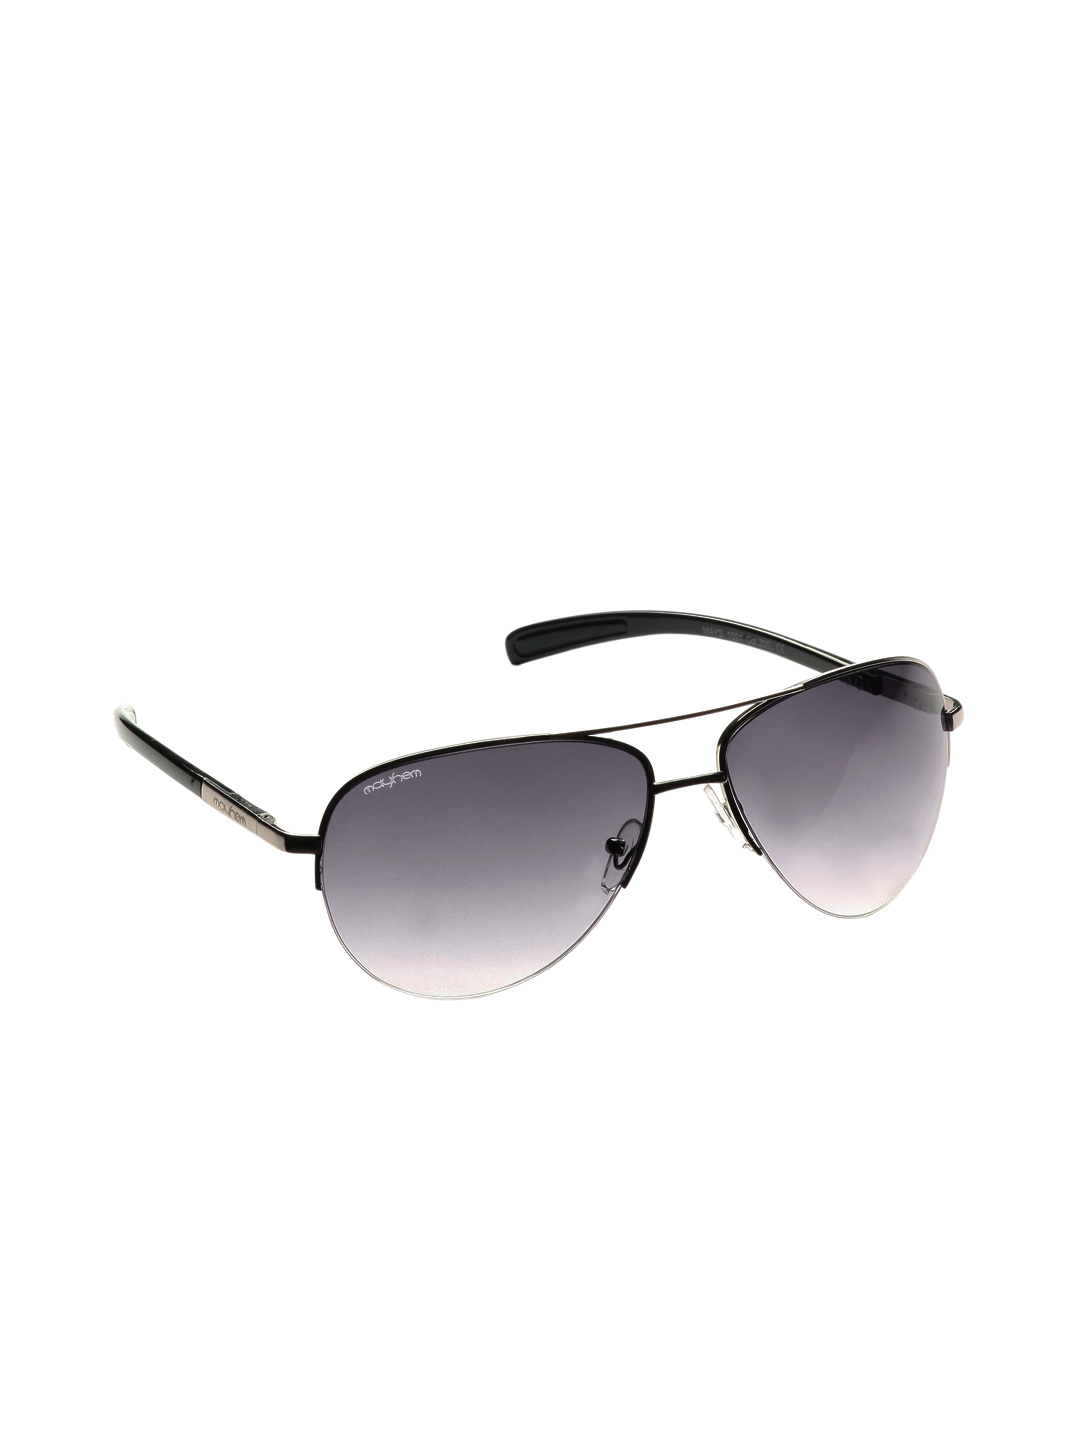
Mayhem Men Aviator Sunglasses 1024-205I
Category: Accessories / Eyewear / Sunglasses
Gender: Men
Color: Grey
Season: Winter 2016
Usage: Casual